Biržai Castle

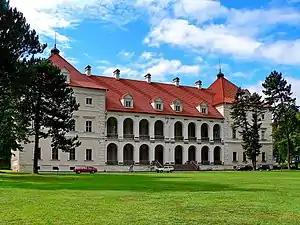
The manor in the castle of Biržai

Biržai Castle is a 16th century castle in Biržai, northern Lithuania. It is located in Aukštaitija region, Panevėžys County. The castle was the first Italian-style bastion fort in Lithuania and one of the first in North-Eastern Europe. The well-preserved castle (most recently restored in 2013) now houses a museum, a library and a restaurant.